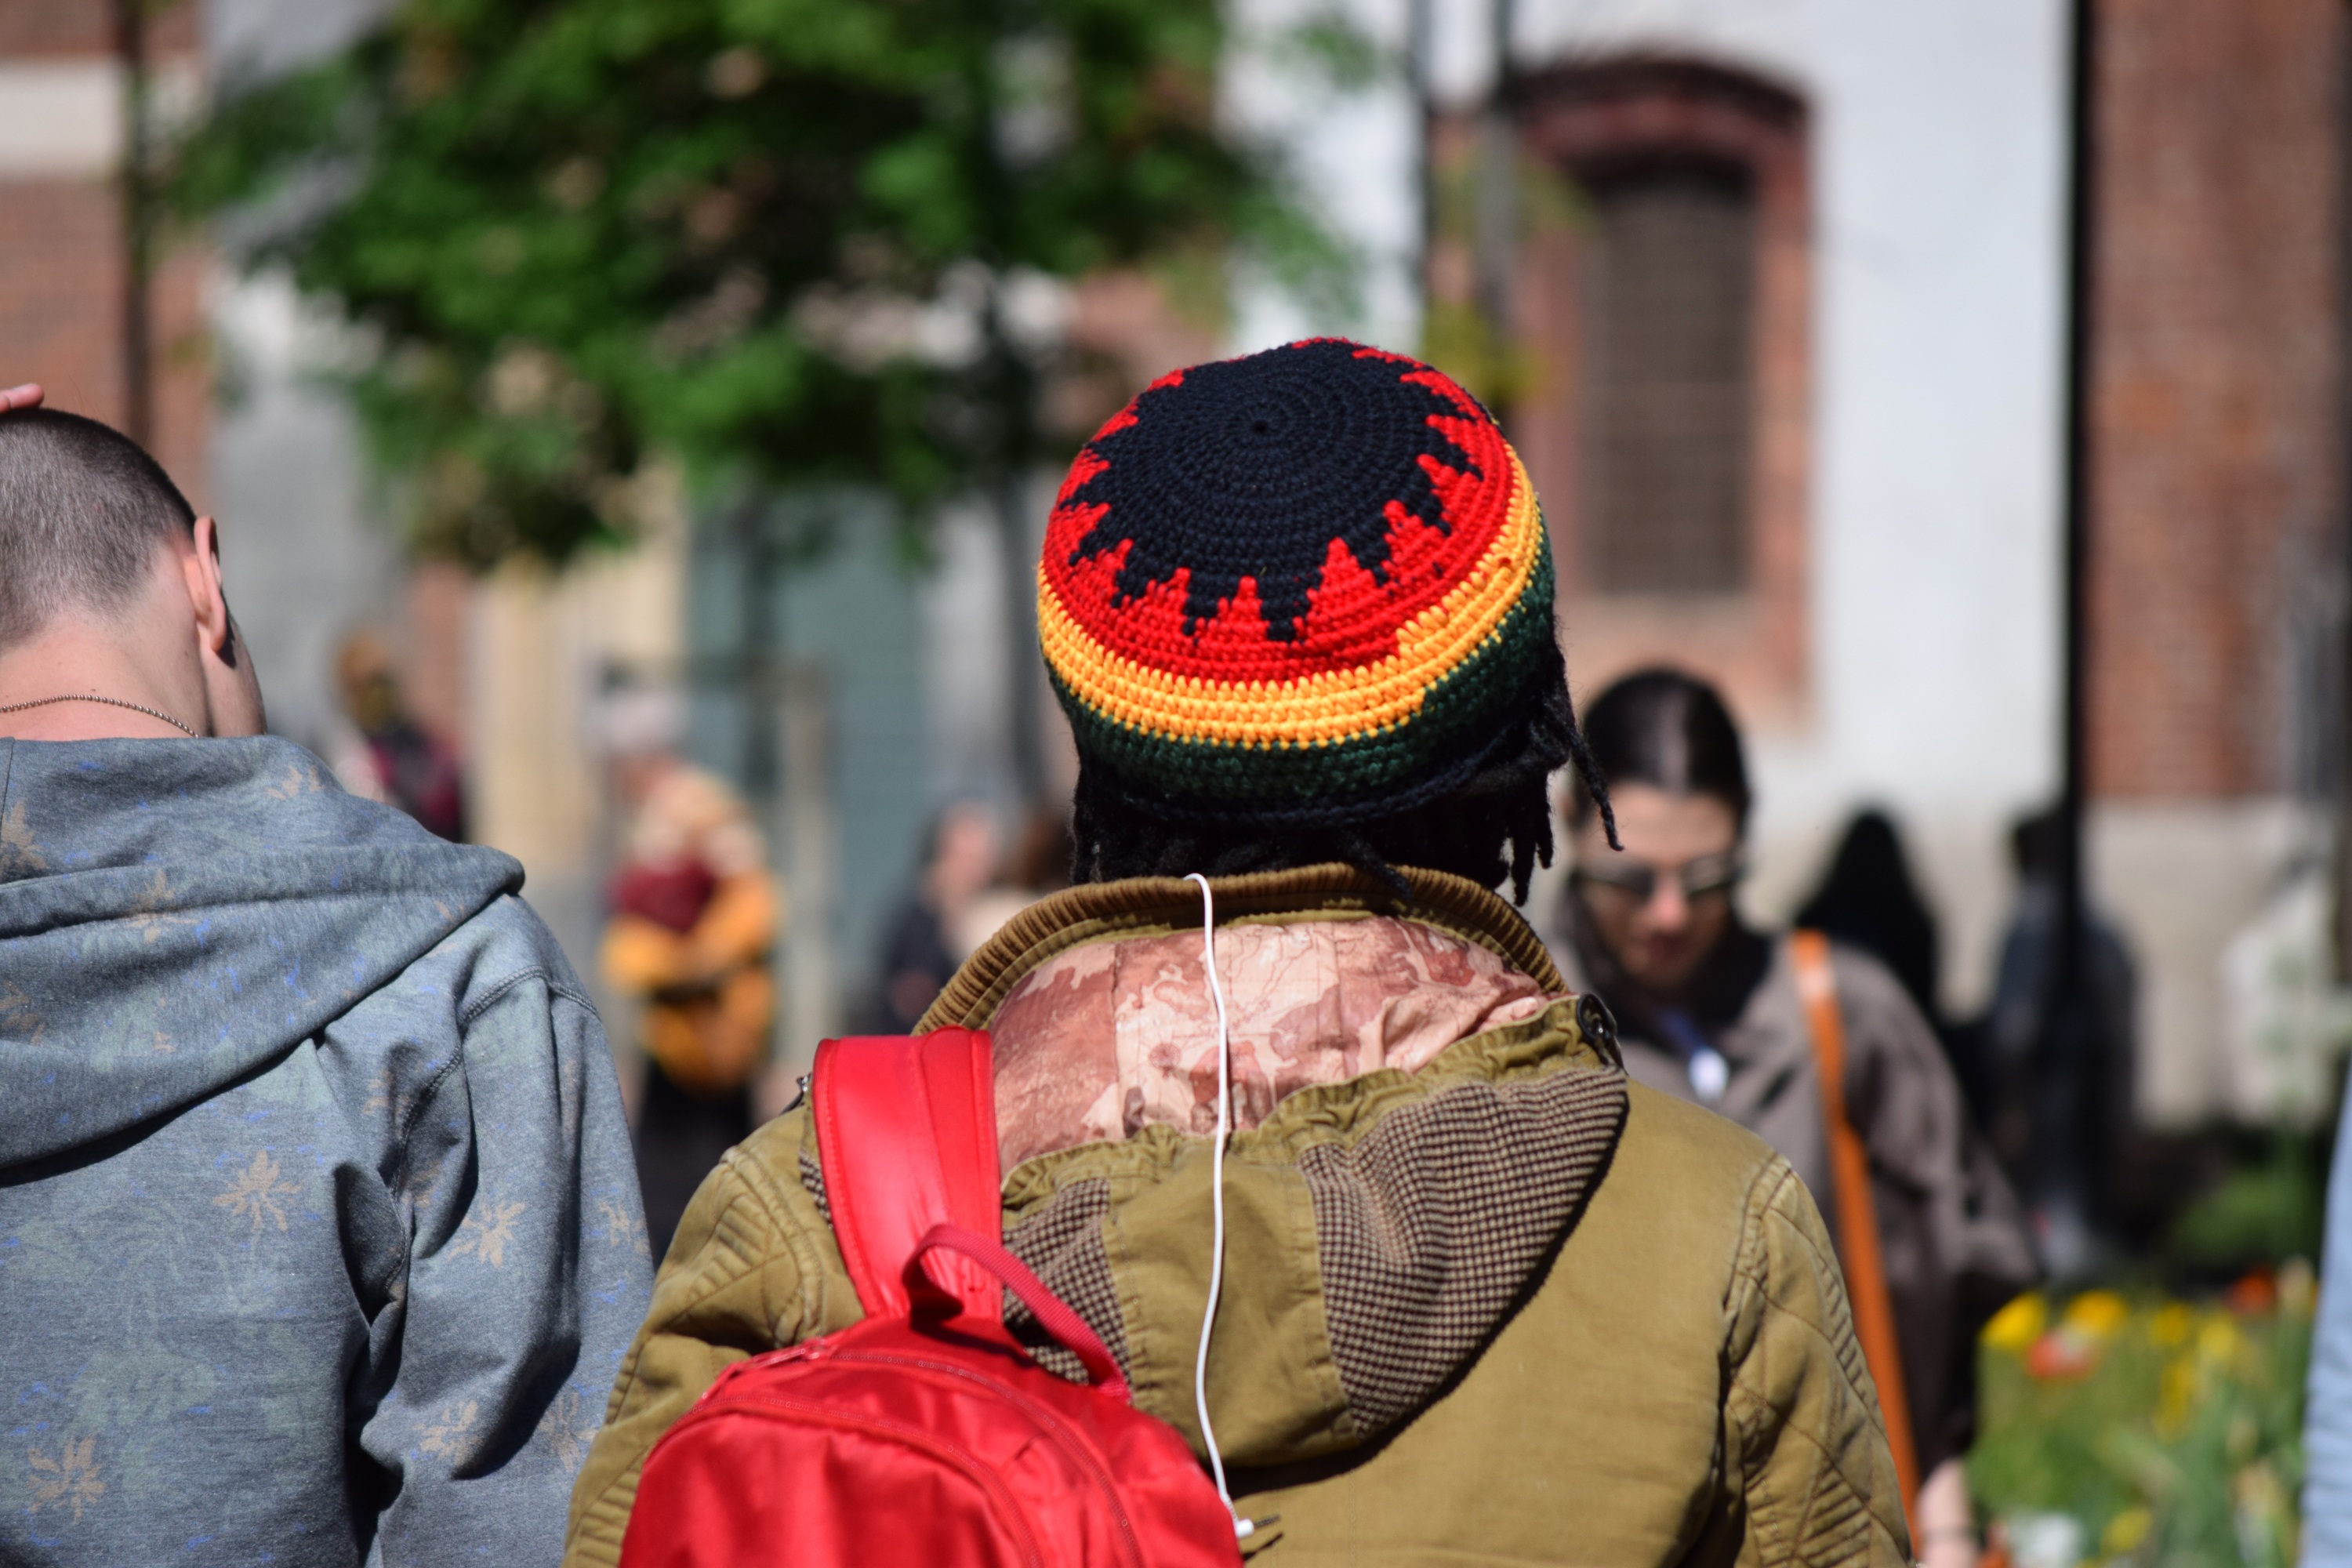
person, people, hair, crowd, guy, red, color, hat, festival, colors, temple, head, jamaica, rasta, tradition